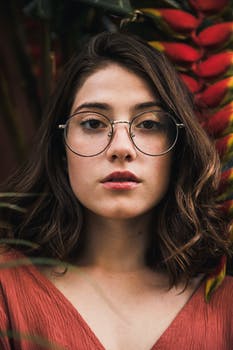
Label: No Watermark